Adnan Maral

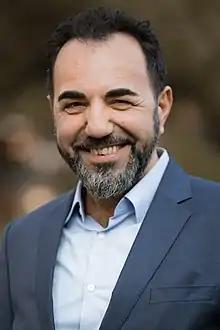
Adnan Maral (2018)

Adnan Maral (born 1 July 1968) is a Turkish-German actor best known for his role in the German comedy "Türkisch für Anfänger".